South Australian Railways 600 class (diesel)

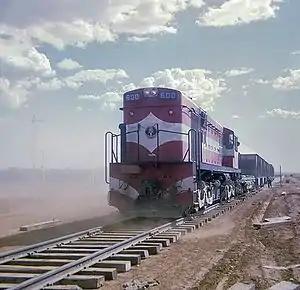
600 on a standard gauge construction train in April 1969

The 600 class are a class of diesel-electric locomotives manufactured by AE Goodwin, Auburn for the South Australian Railways between 1965 and 1970.